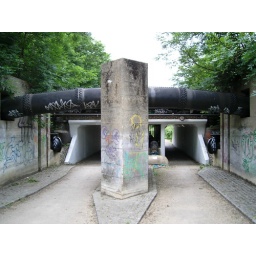
underneath lea bridge road